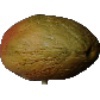
Label: Papaya 1